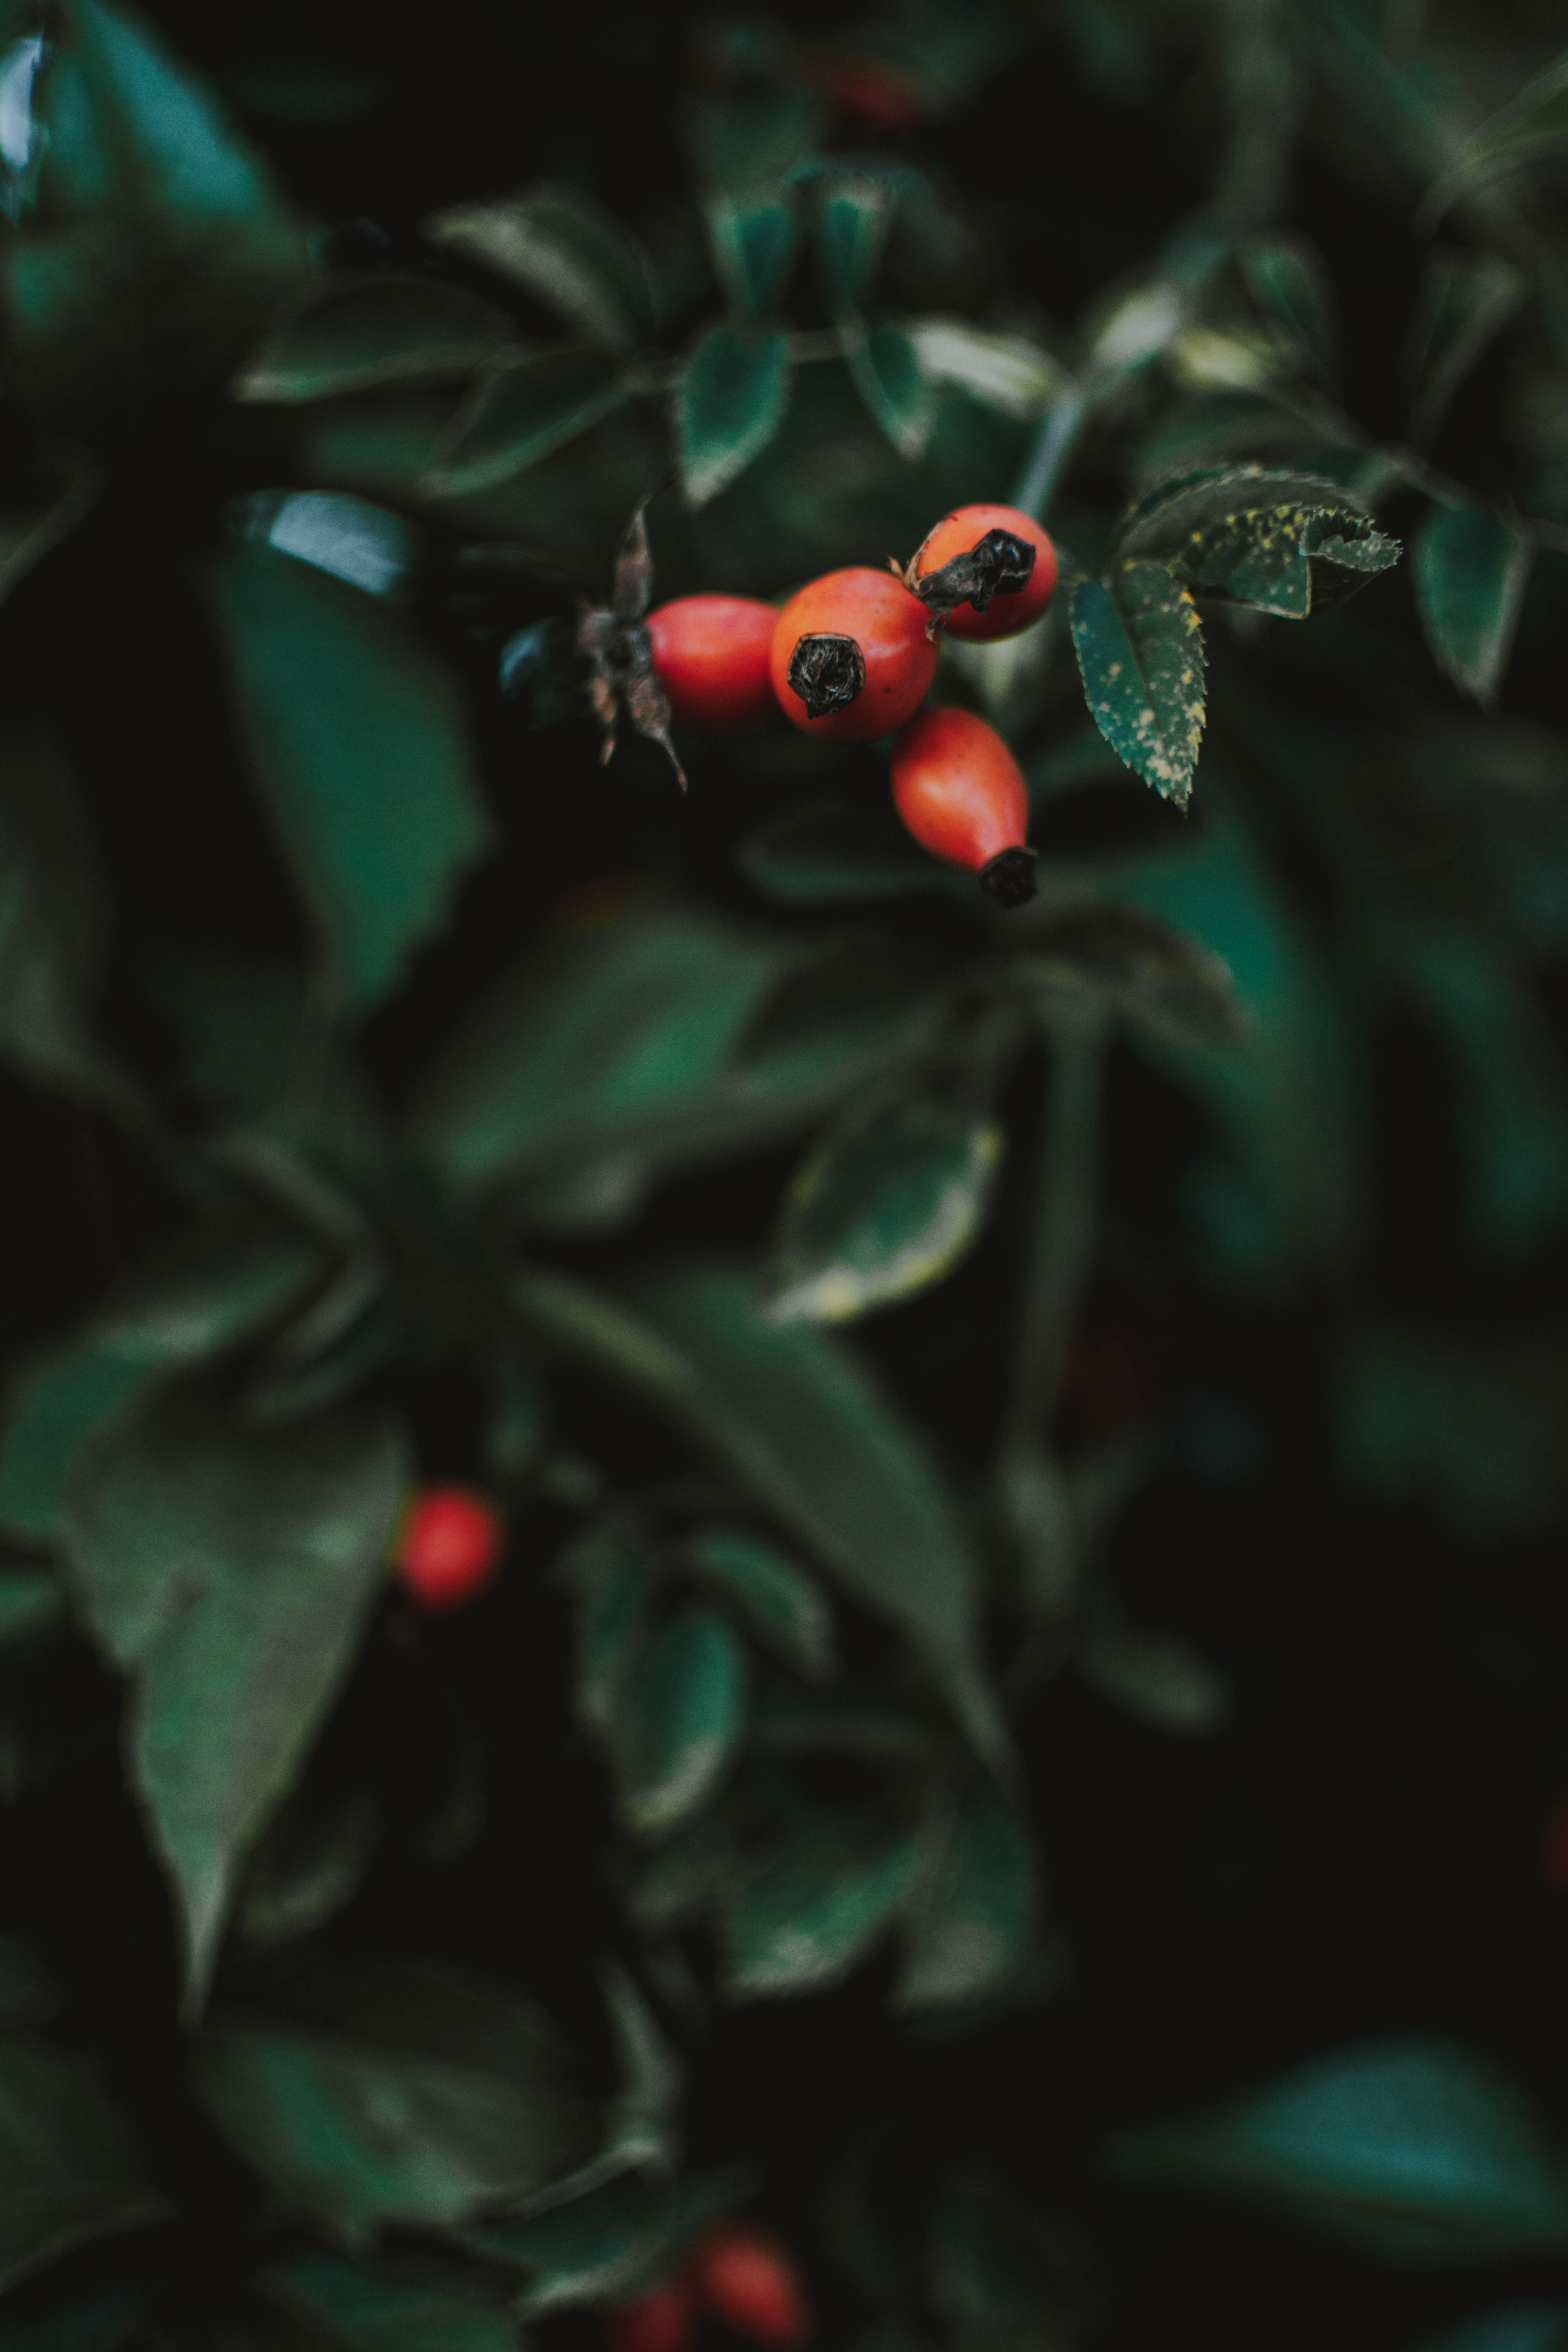
green, red, leaf, plant, holly, organism, tree, darkness, fictional character, flower, macro photography